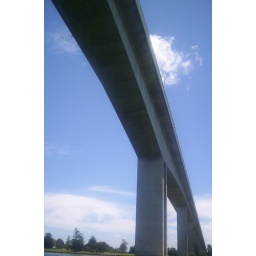
highway in the sky